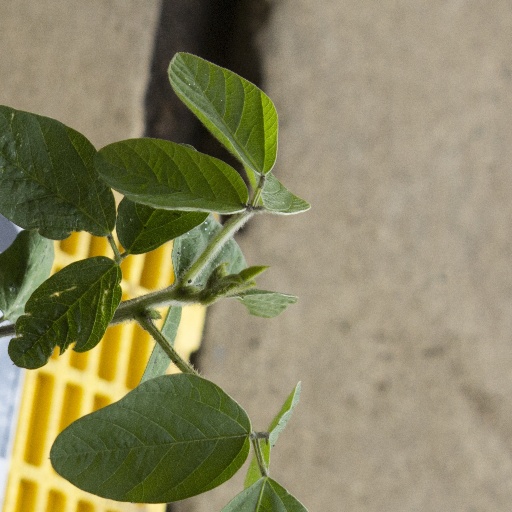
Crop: soybean